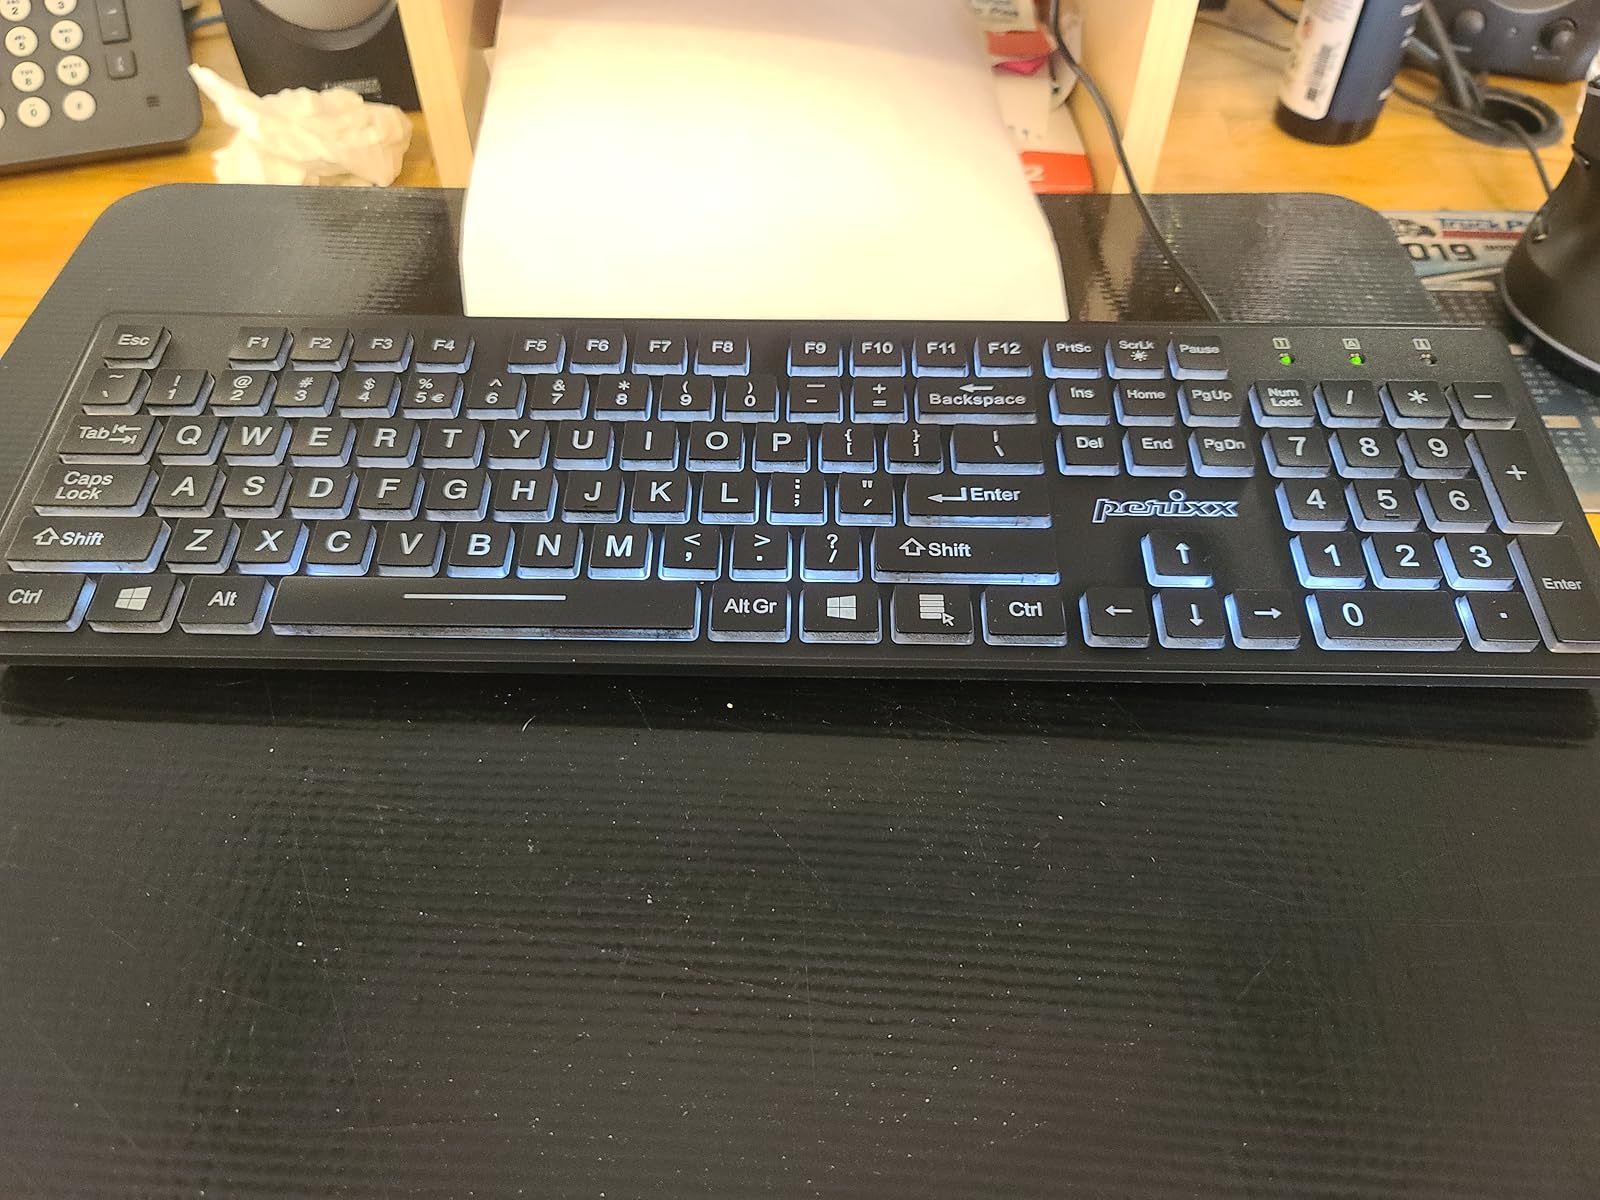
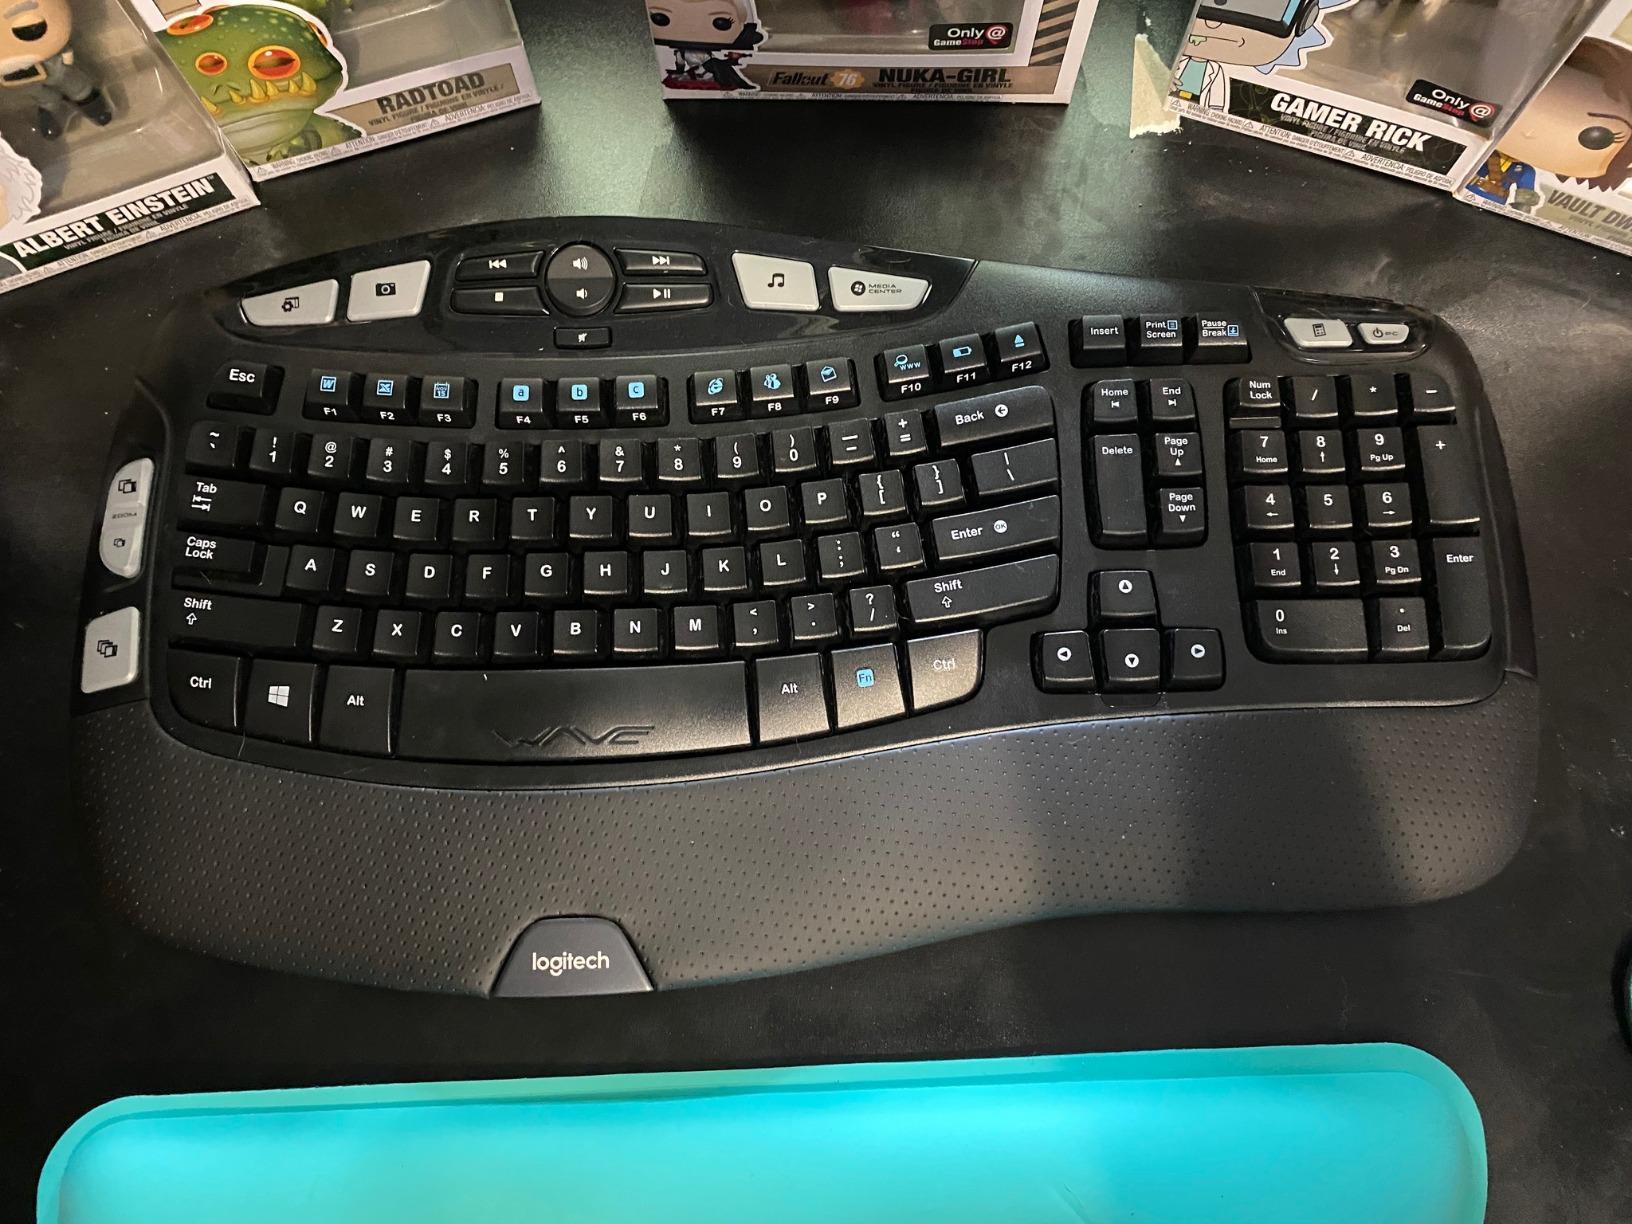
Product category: keyboard
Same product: no